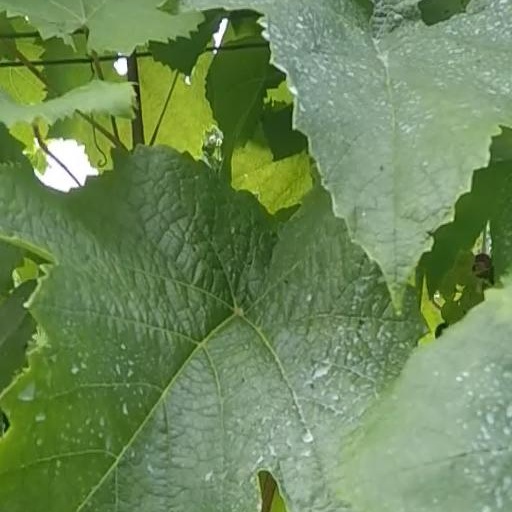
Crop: grape